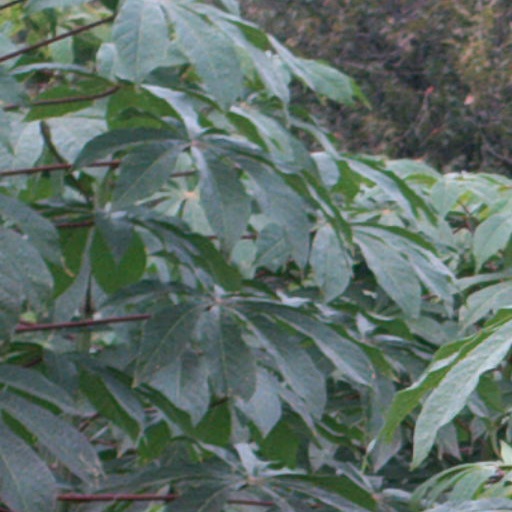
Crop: cassava